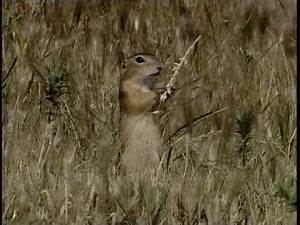
Label: scoiattolo